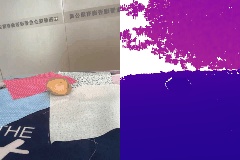
Label: potato